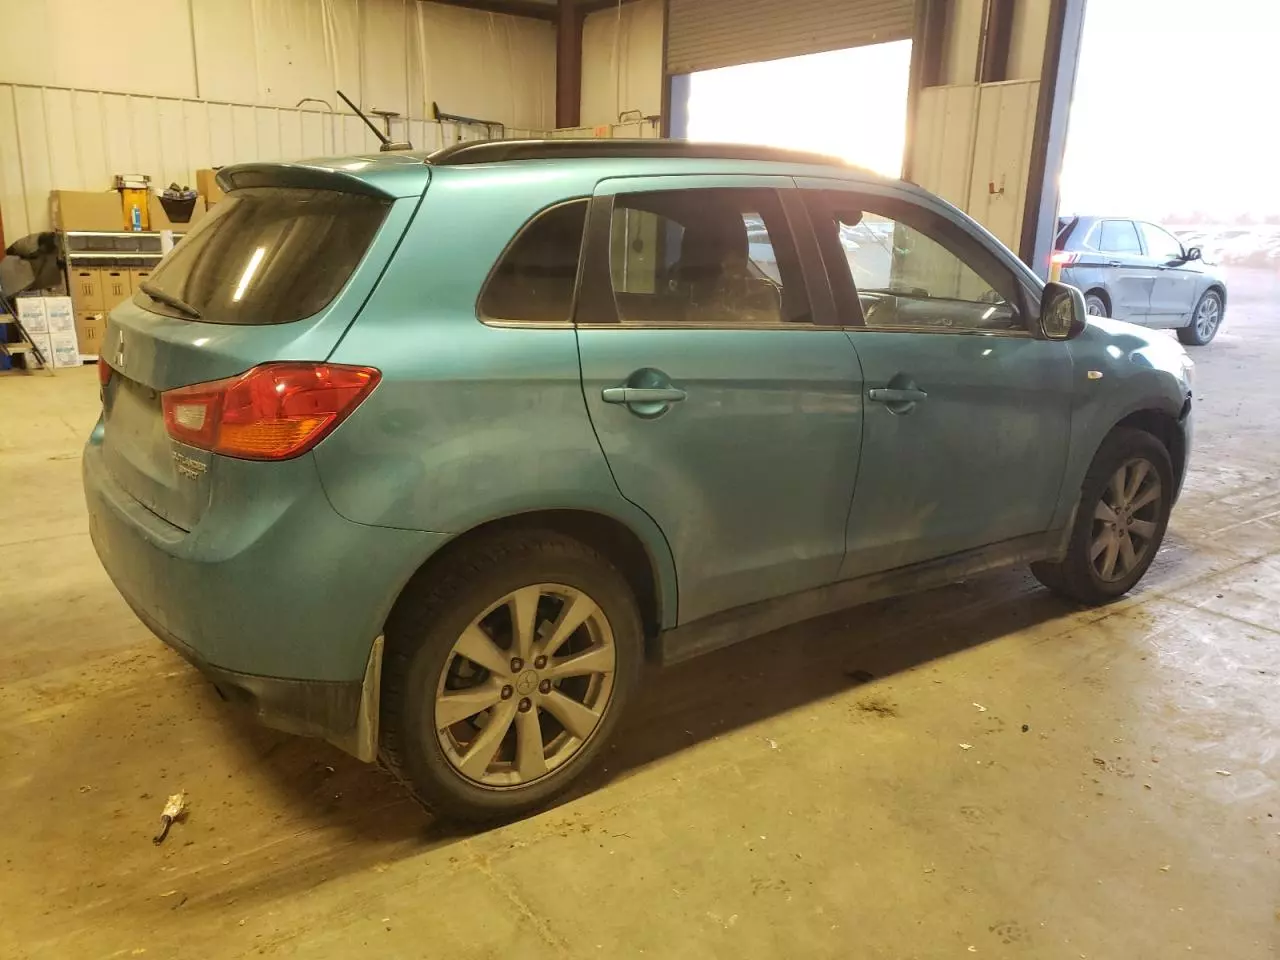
Aucun dommage détecté.
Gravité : aucun